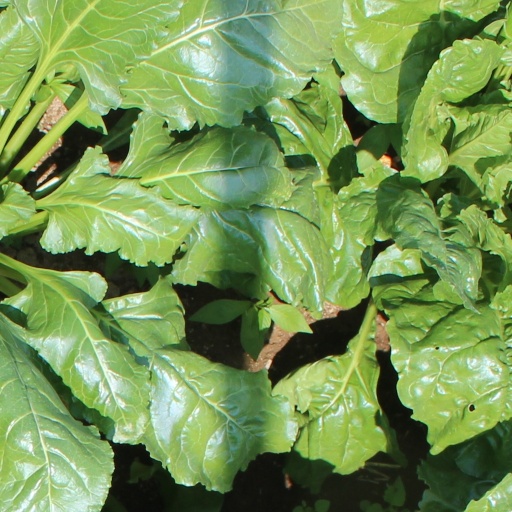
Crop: sugar beet